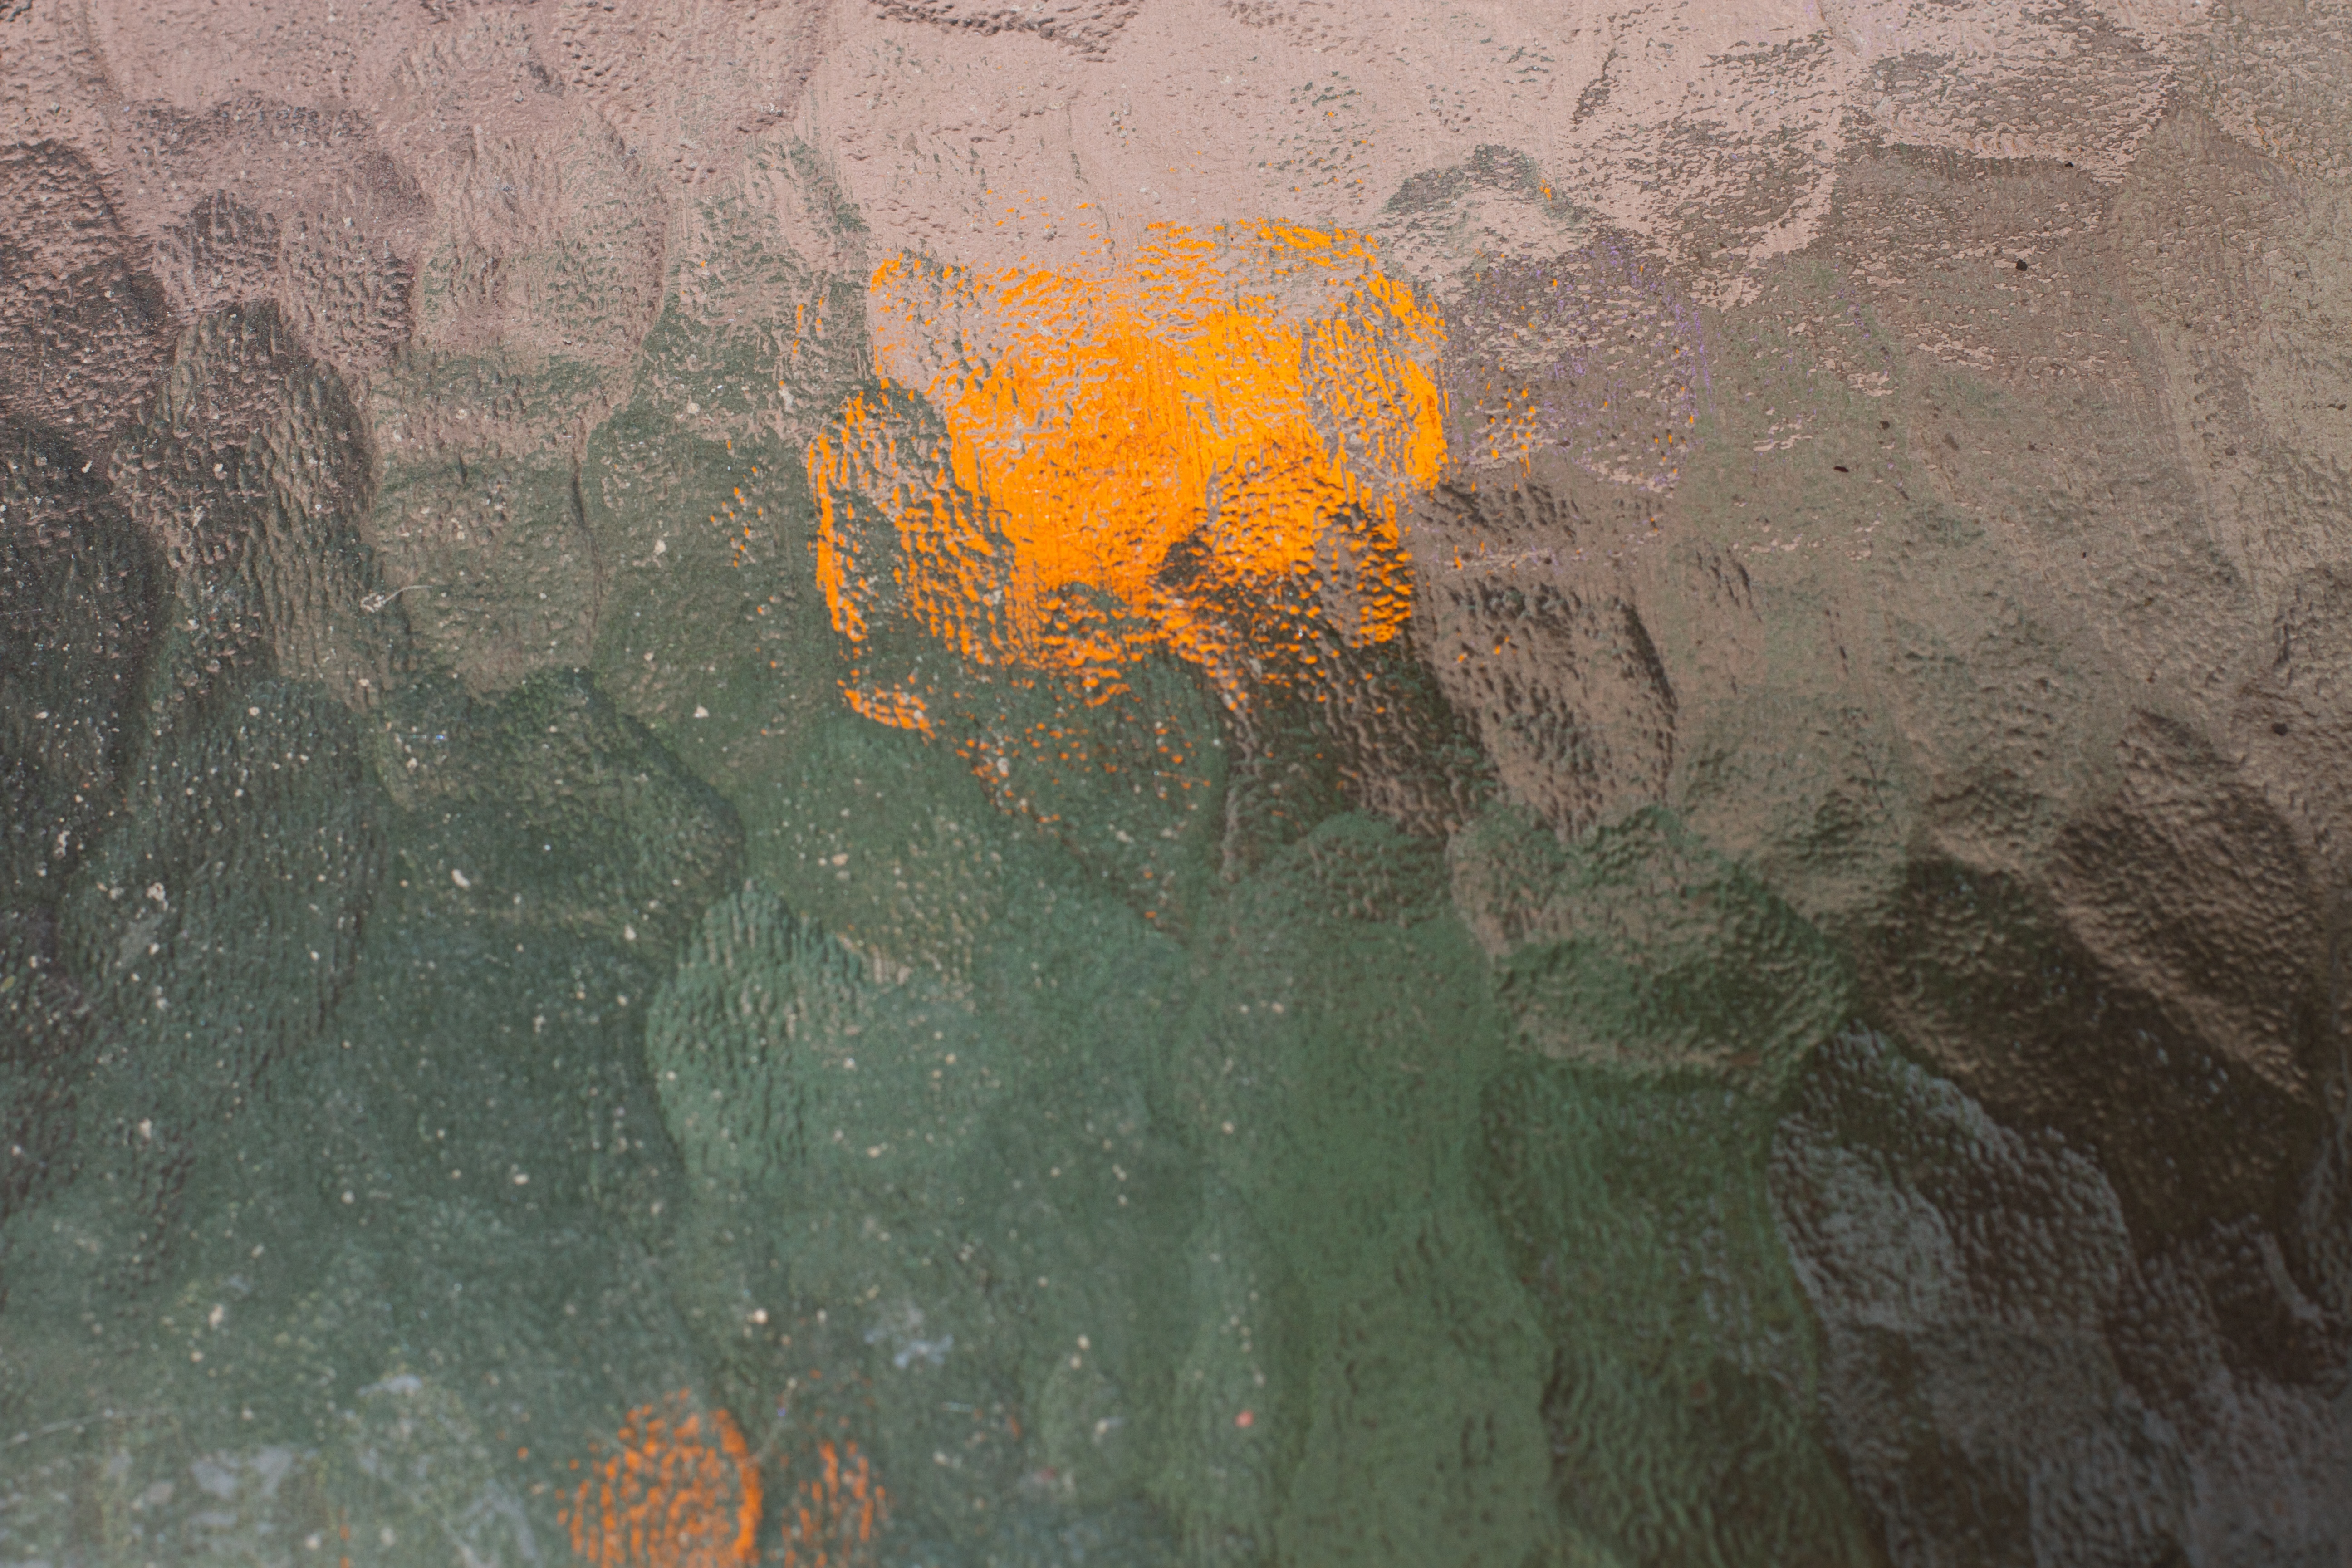
rock, texture, leaf, reflection, soil, material, painting, geology, acrylic paint